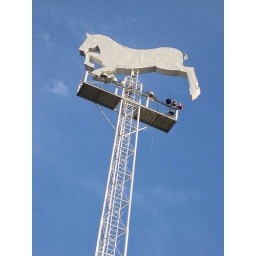
local landmark floats over a shopping plaza on white horse pike, aka us 30. *whinny*